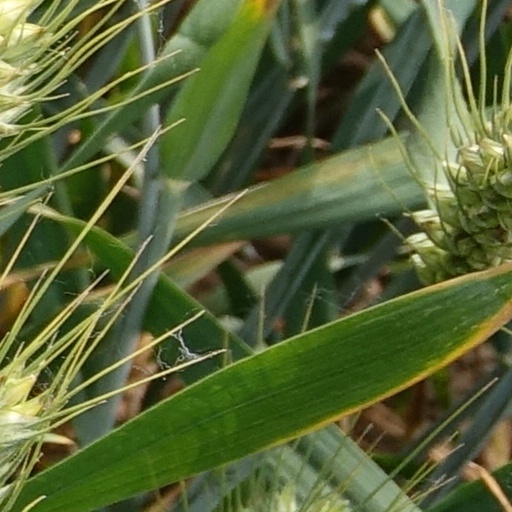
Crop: wheat